Udukku

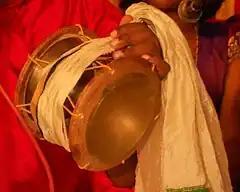
Udukku

Udukku is a smaller version of Edakka, shaped like an hour glass. The instrument is about 8 to 10 inches long with a girth of 6 to 8 inches on both ends and tapering towards the centre. The body of the instrument is traditionally made out of kiln fired clay but later variants are made of wood, preferably from a single hollow block of Jackfruit wood. Brass bodies are also used in some parts. The ends of the instrument is covered across the mouth with cured and dried animal hide, goat skin is the preferred leather. Hoops are placed on the edge of the instrument body and the skin is tightened using strings woven from end to end. Udukku is played on one side and the non playing side is provided with one or two metallic wire snares, enabling the player to generate more resonance. A strap made of cloth is fixed to the middle of the instrument for clasping it. Coloured balls made of cotton strings are also placed hanging from the instrument as an embellishment.